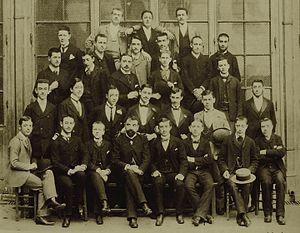
Alphonse Auguste Ducatel, né le 10 février 1851 à Saint-Omer et mort le 16 décembre 1913 à Paris, est un professeur de mathématiques..